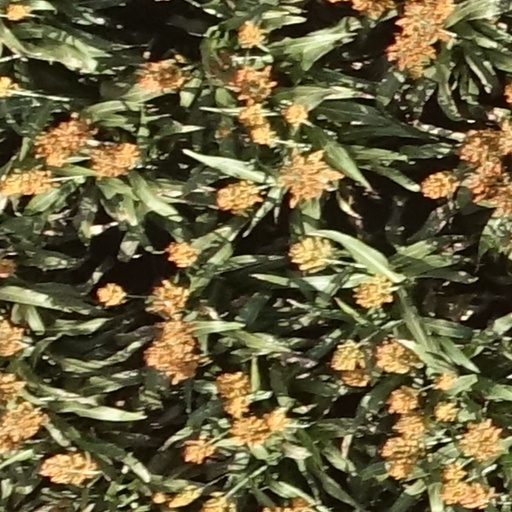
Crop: sorghum